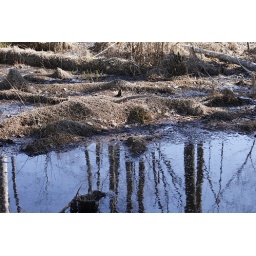
Just a blue sky reflected in a marshy bog, giving the already cold water a frostier appearance.